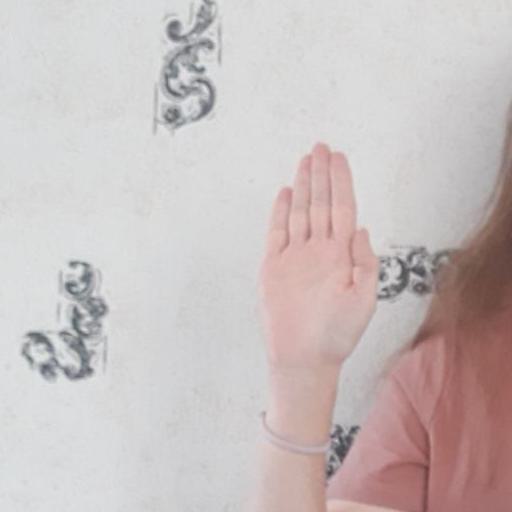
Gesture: stop